Oldřich, Duke of Bohemia

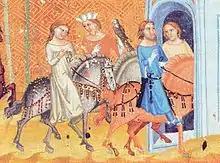
Oldřich and his wife Božena enter Prague, "Chronicle of Dalimil"

In the German–Polish War of 1002–18, Duke Jaromír remained a loyal supporter of the German king. Nevertheless, Henry did not take action when he was deposed and blinded by his brother Oldřich on 12 April 1012. While Jaromír fled to Poland, Oldřich recognised the sovereignty of the German king. He secured his rule by suppressing the Vršovci insurgents.